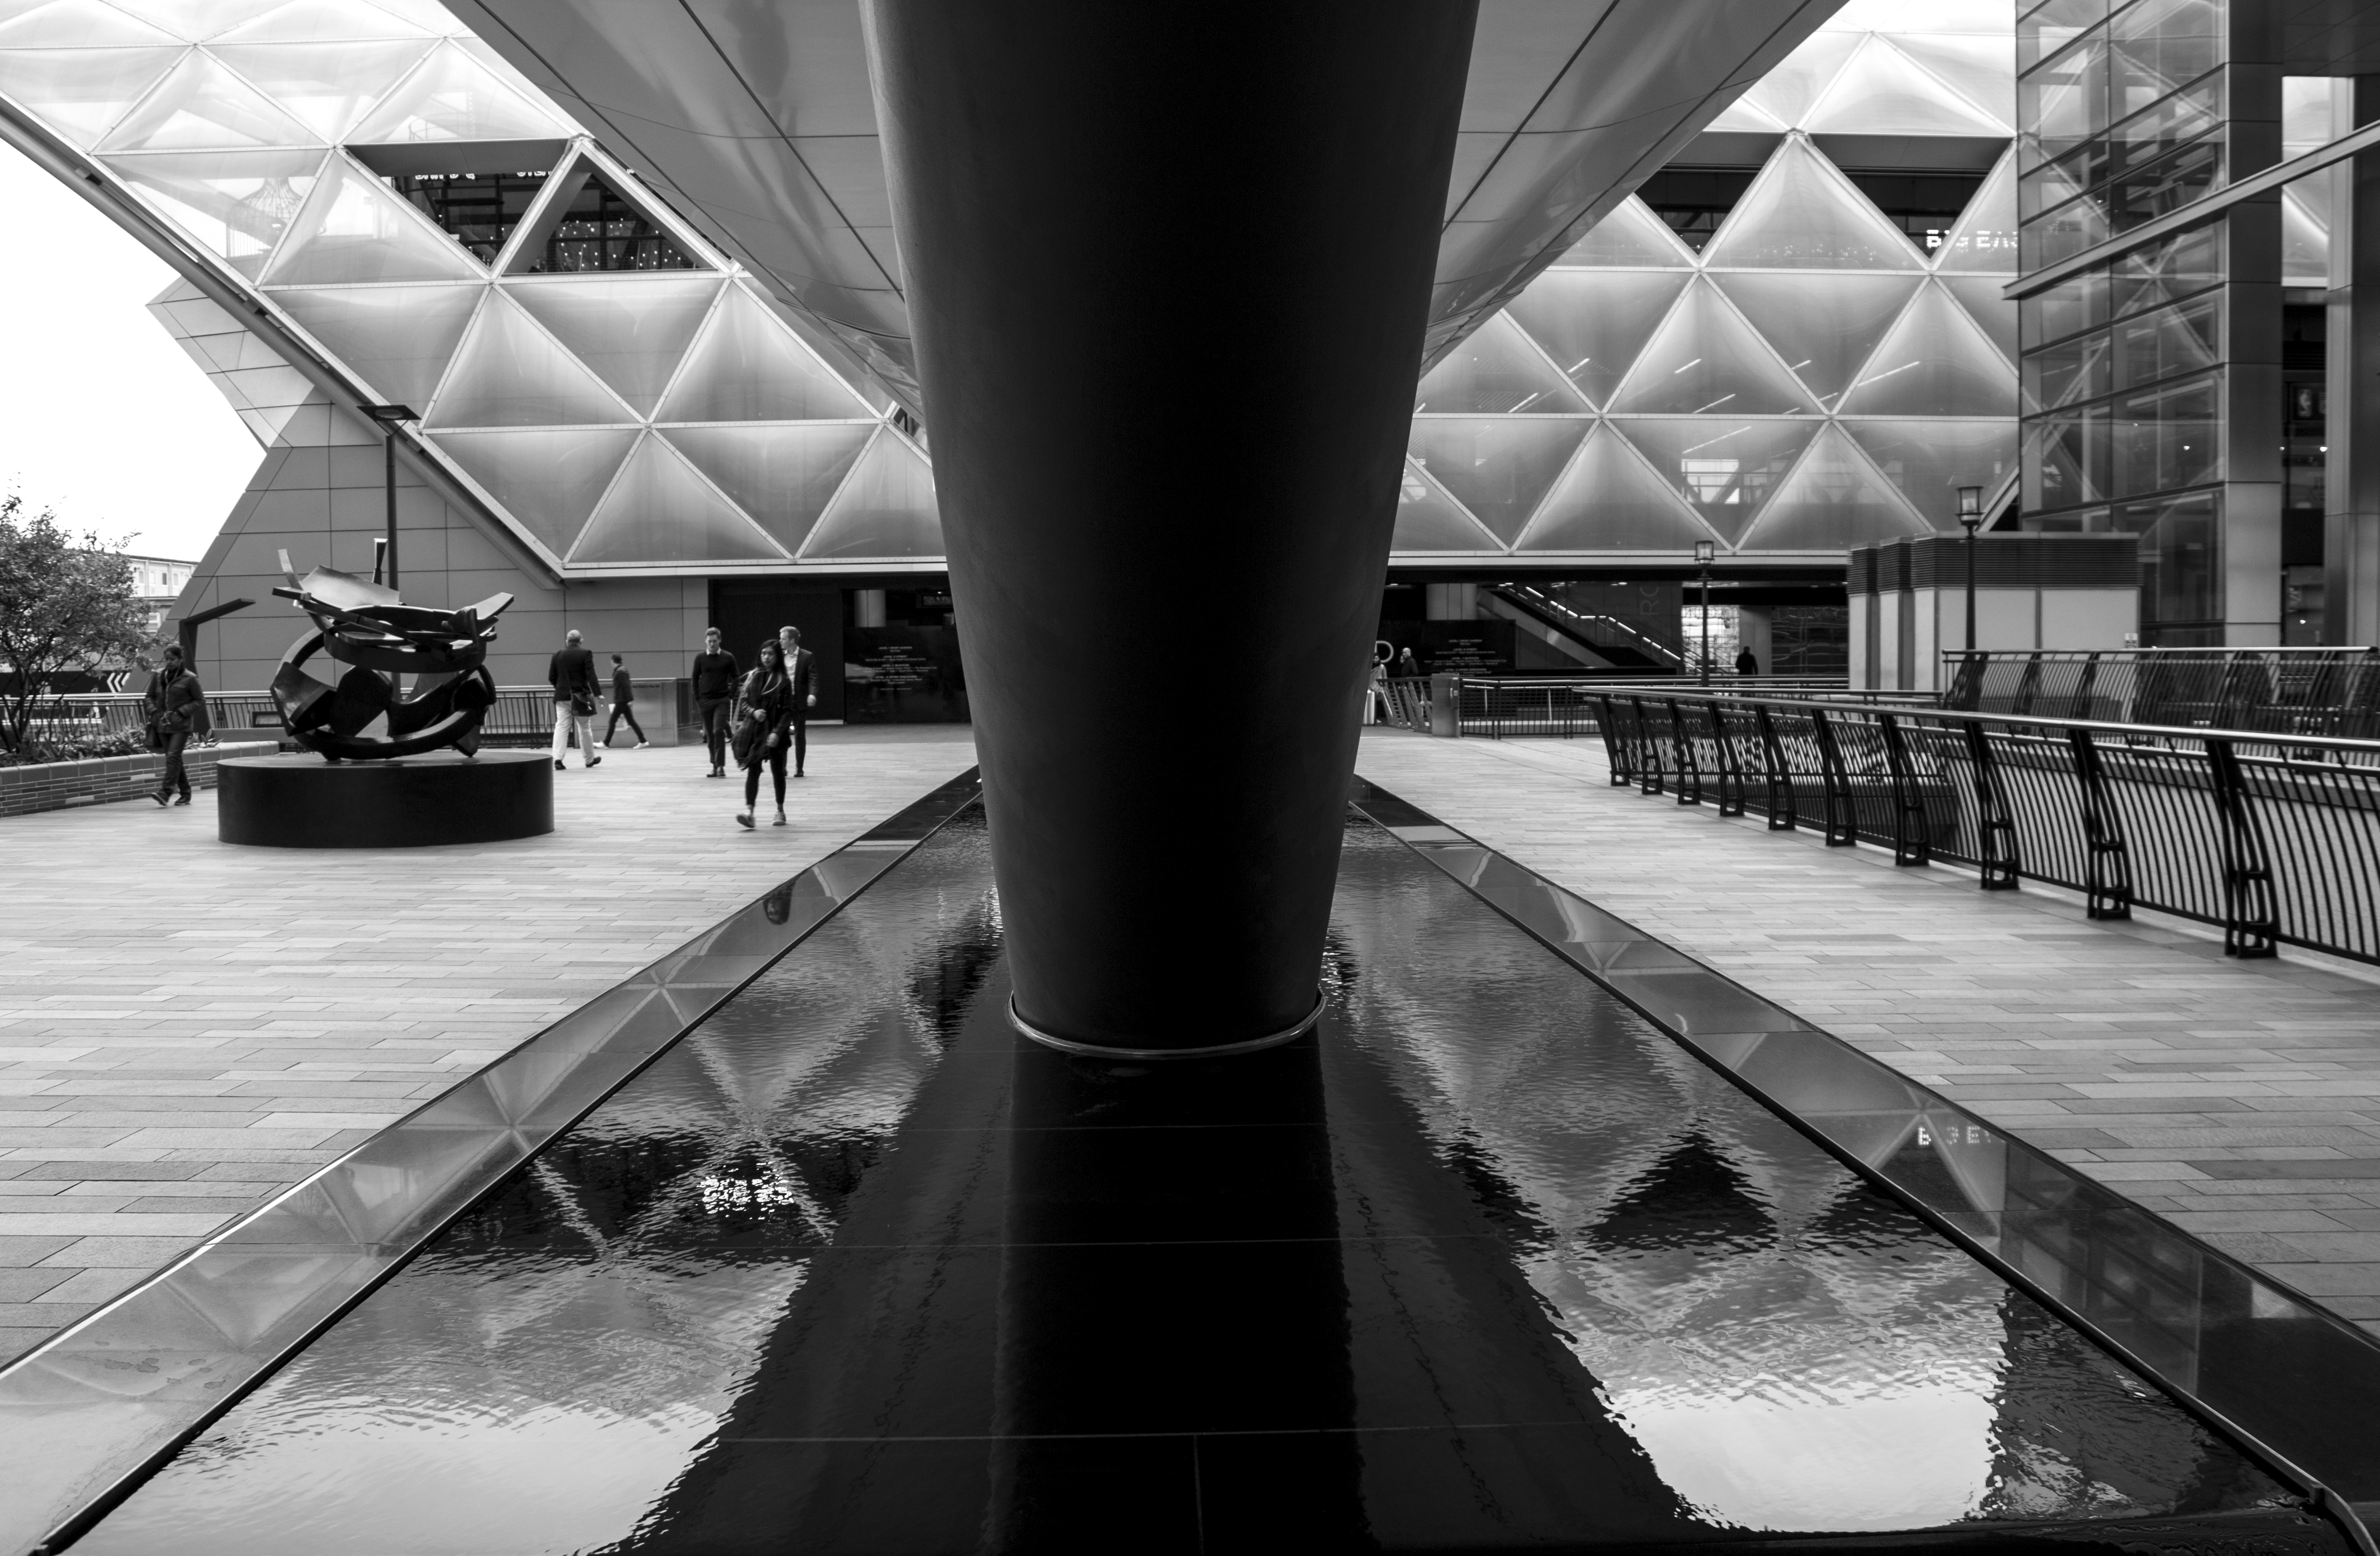
water, light, black and white, architecture, people, white, photography, building, reflection, black, monochrome, interior design, design, symmetry, photograph, snapshot, image, shape, monochrome photography, film noir